Simnas Lake

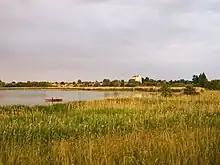
Simnas Lake and a church in a distance

Simnas Lake is a lake in Alytus County, Lithuania. It lies in the north of Simnas town.